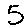
Label: 5